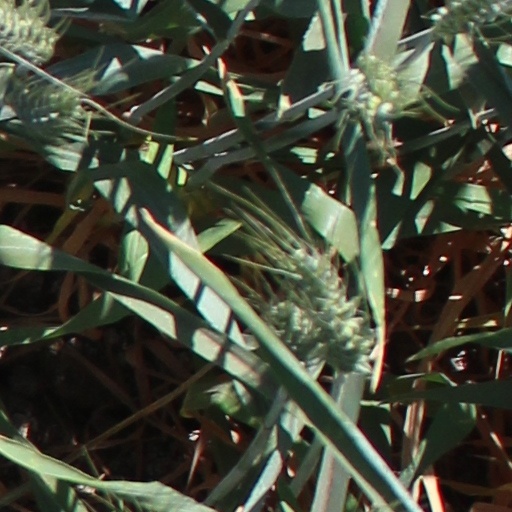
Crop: wheat